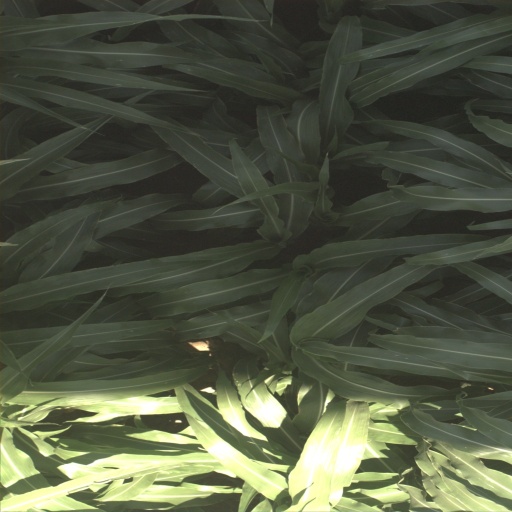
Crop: sorghum